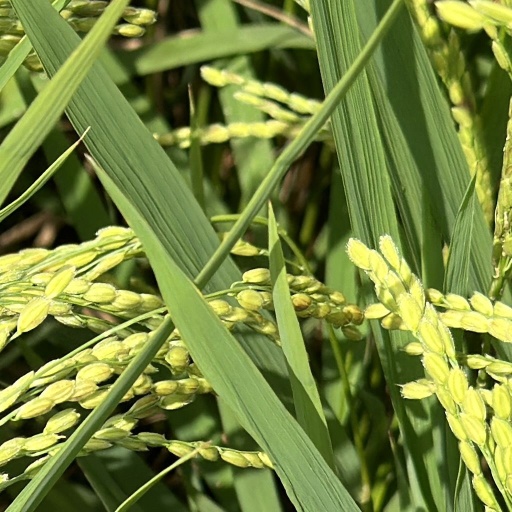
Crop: rice